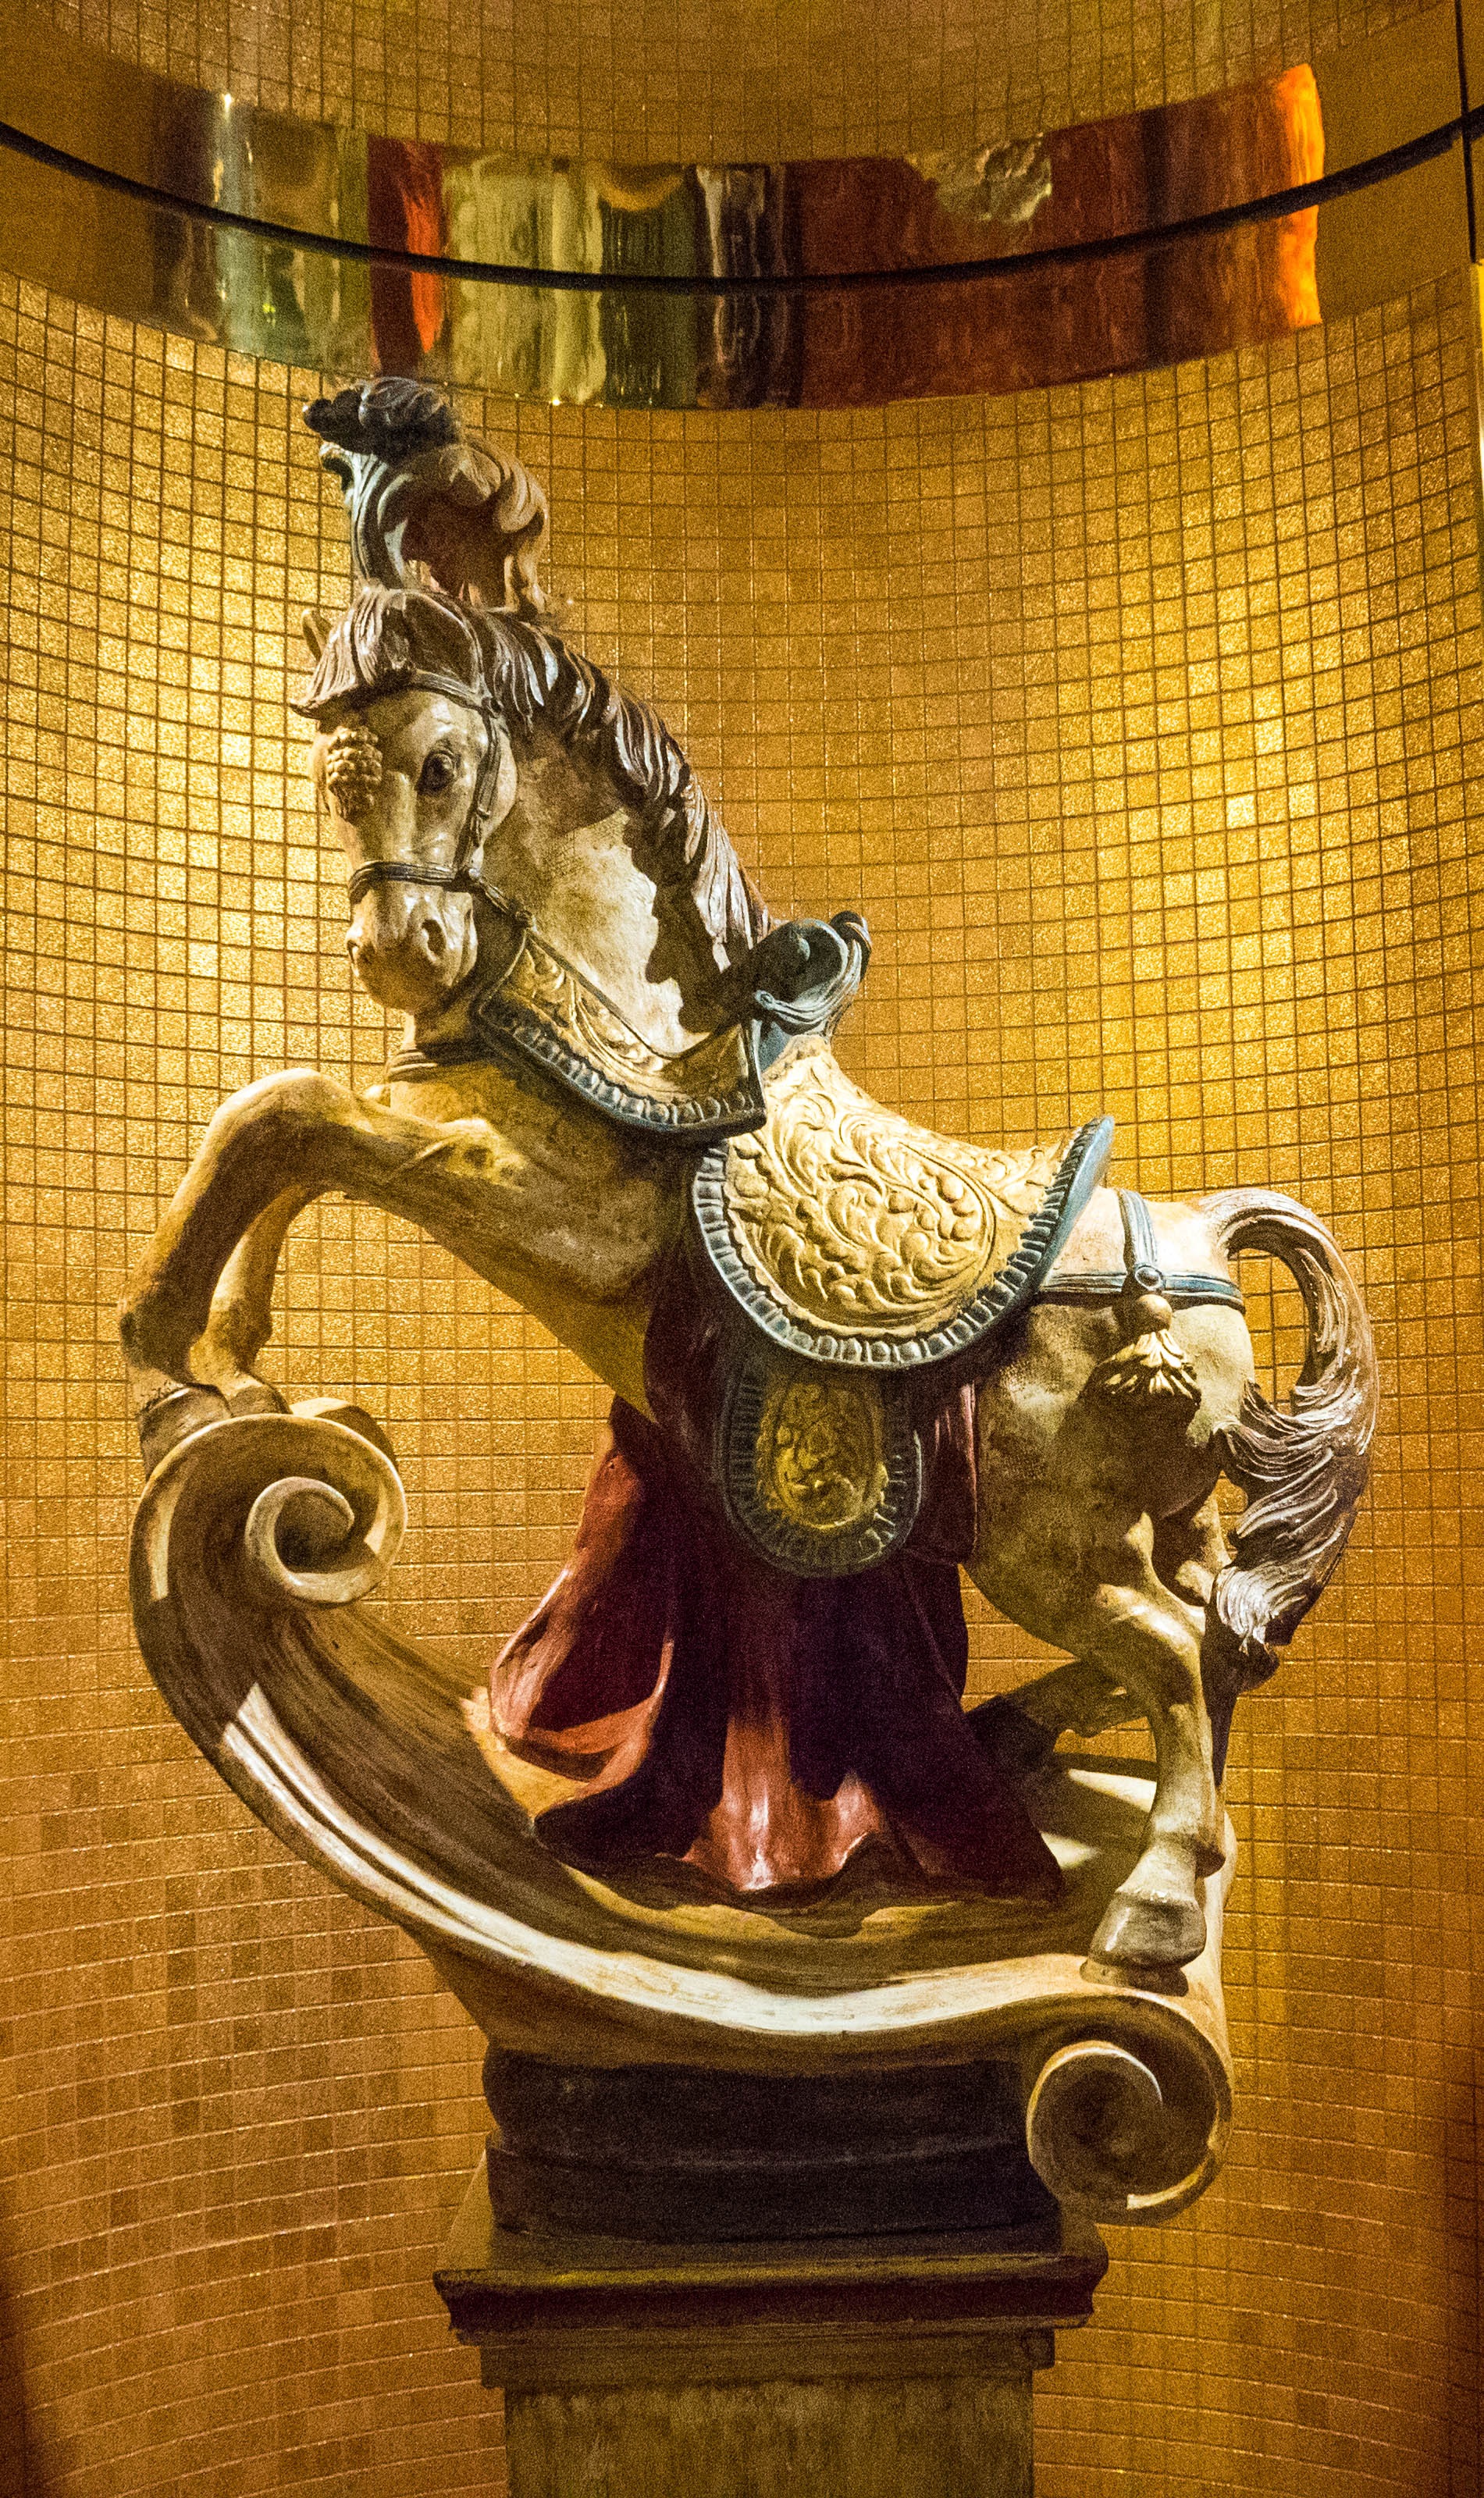
monument, statue, horse, sculpture, art, gold, temple, mosaic, tiles, carving, mythology, ancient history